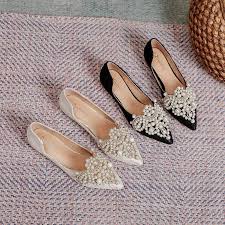
Label: Ballet Flat